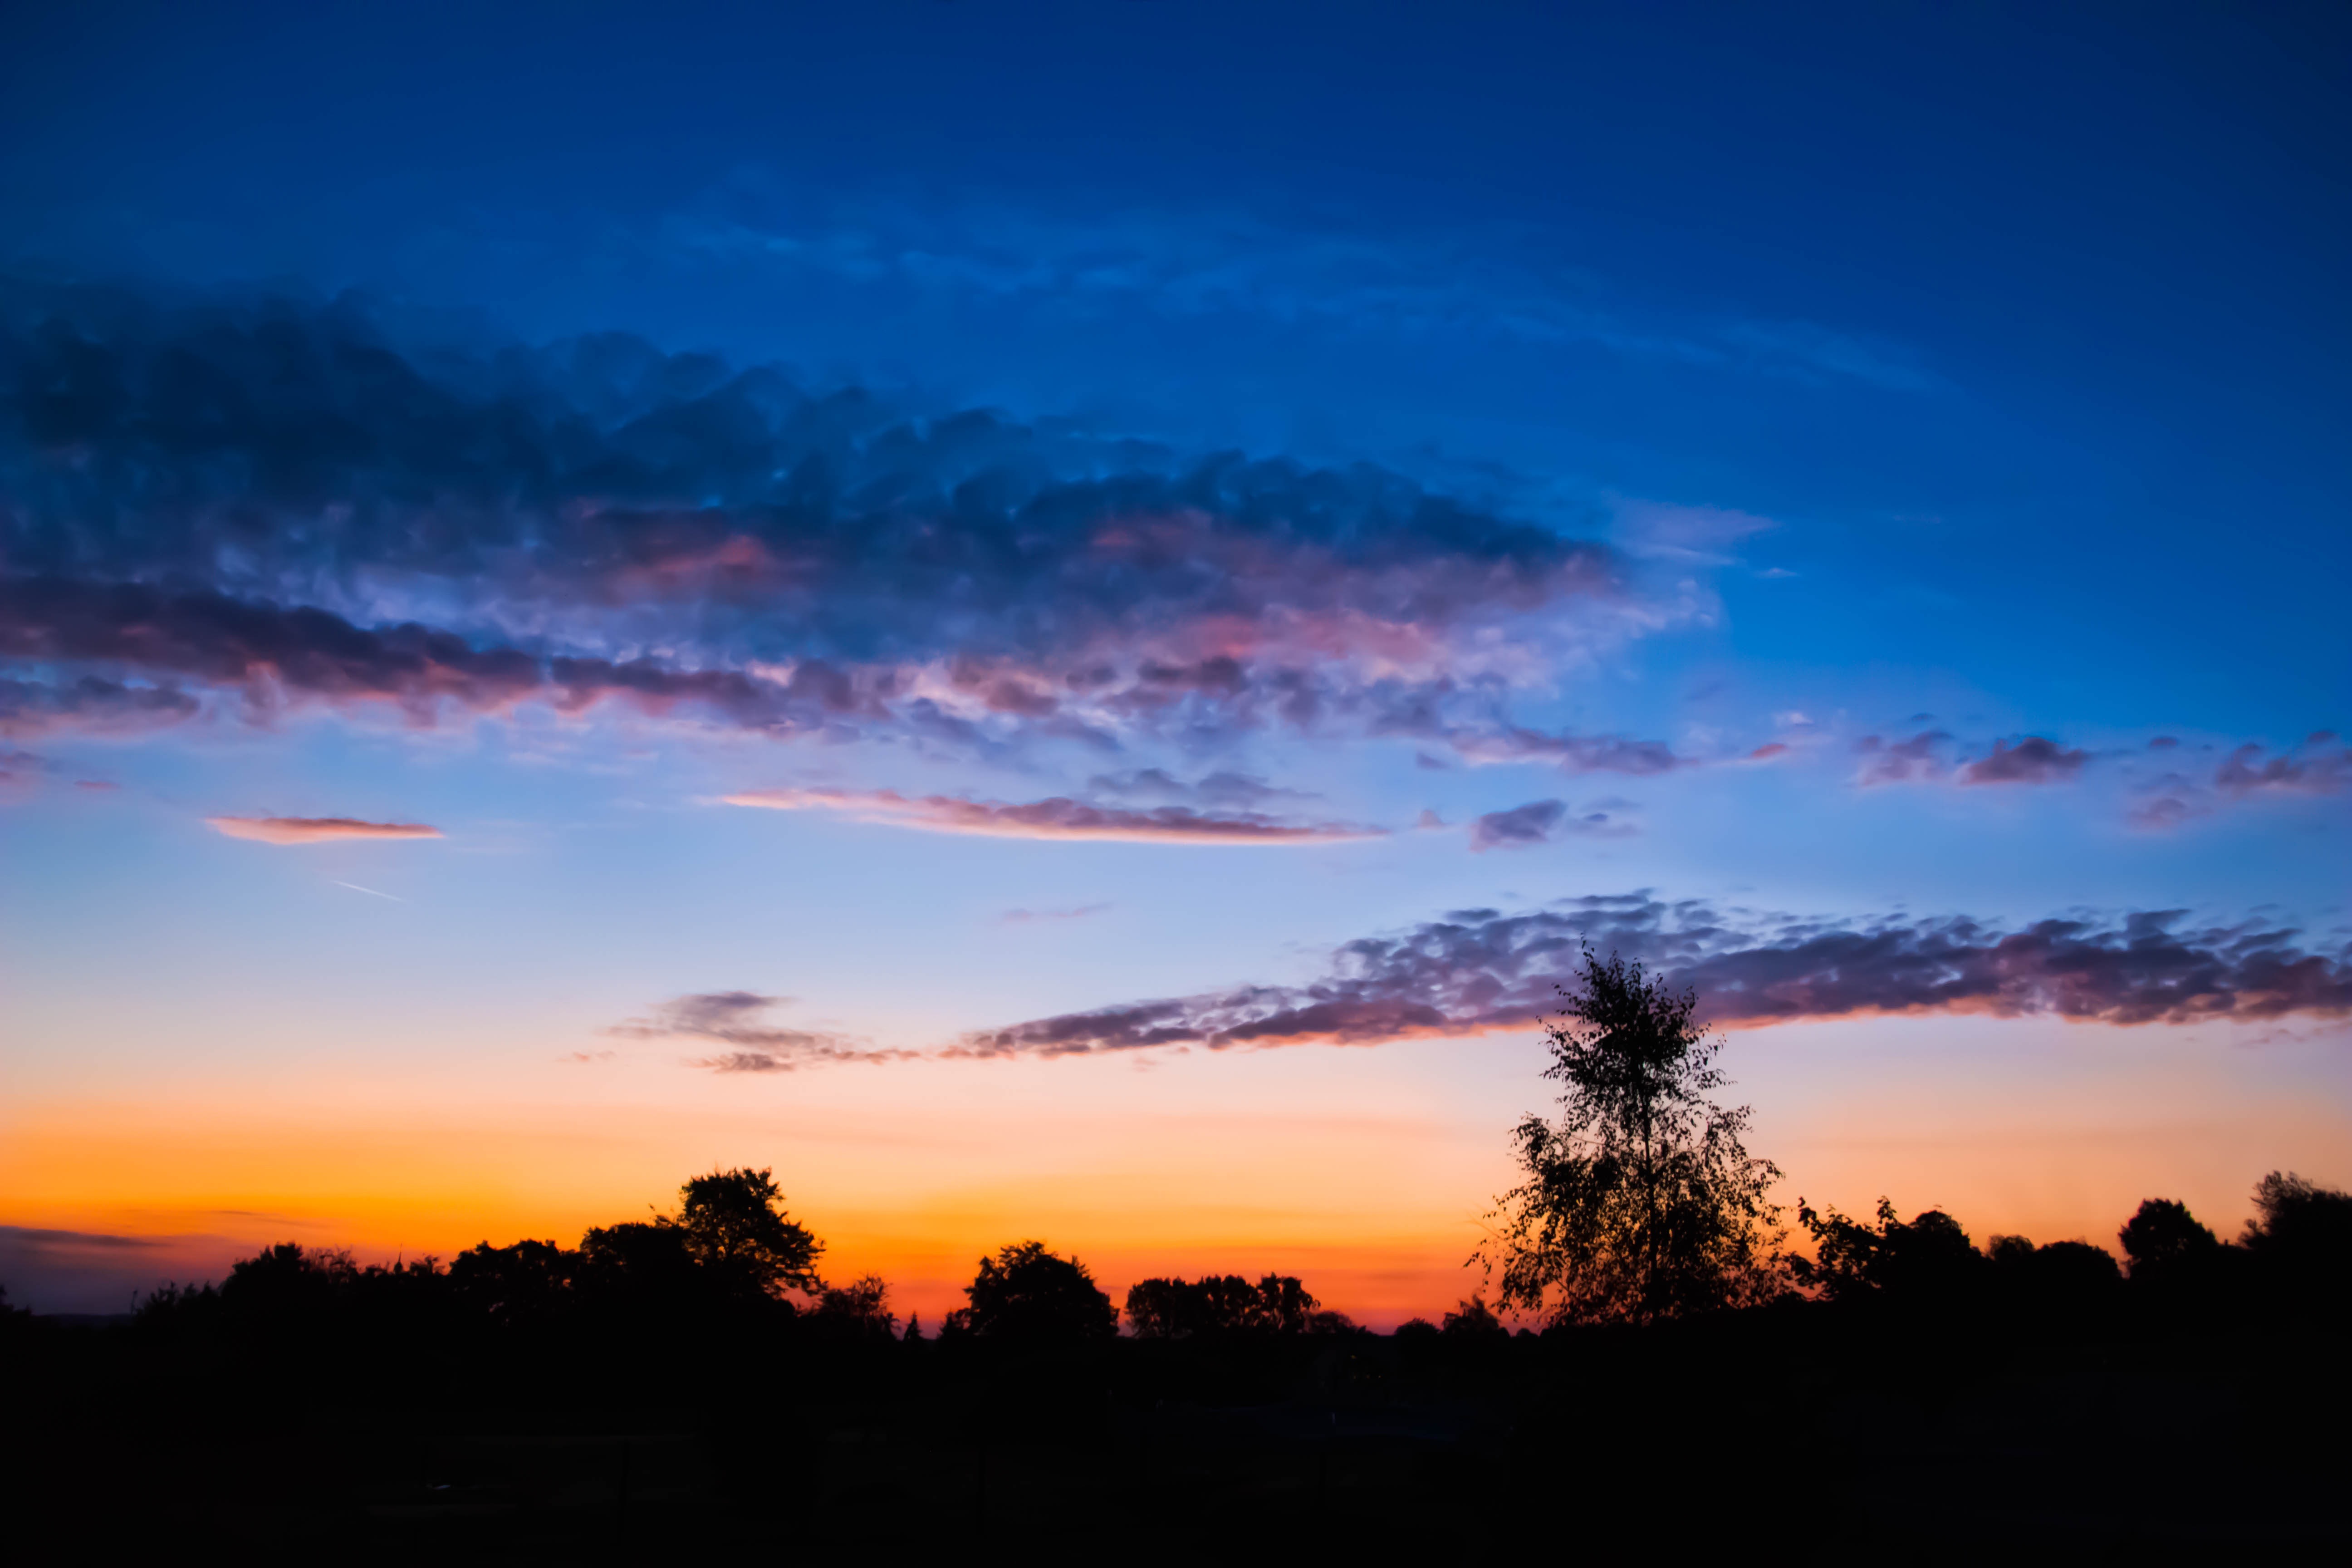
horizon, cloud, sky, sunrise, sunset, field, prairie, morning, dawn, atmosphere, dusk, evening, romantic, lighting, plain, trees, skies, clouds, mood, morgenstimmung, atmospheric, morning light, afterglow, morgenrot, good morning, dissolving clouds, red sky at morning